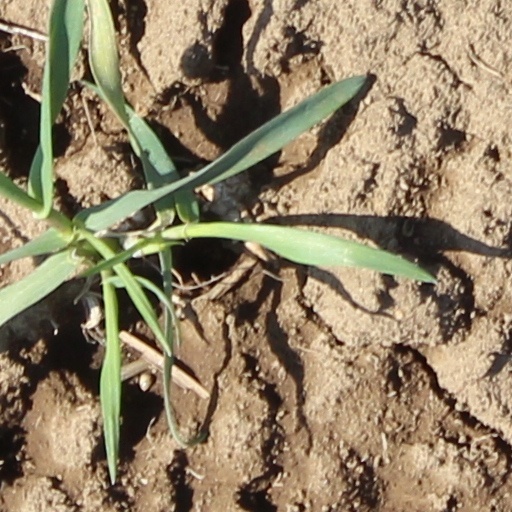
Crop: wheat